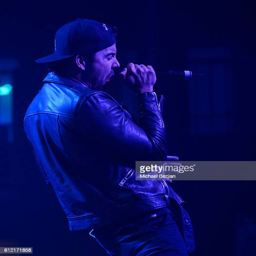
blues artist performs on stage